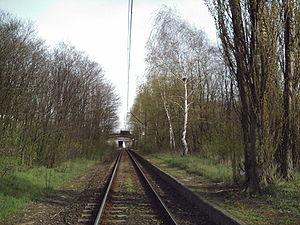
Les voies existantes, avec une gestion appropriée peuvent avoir un rôle de corridor, mais dans les zones d'accélération ou décélération, des trains nettoyeurs doivent débarrasser les rails des feuilles mortes qui font patiner les trains[1].
L’expression corridor biologique ou corridor écologique désigne un ou des milieux reliant fonctionnellement entre eux différents habitats vitaux pour une espèce, une population, une métapopulation ou un groupe d’espèces ou métacommunauté. Ce sont des infrastructures naturelles nécessaires au déplacement de la faune et des propagules de flore et fonge, mais pas uniquement. En effet, même durant les migrations et mouvements de dispersion, les animaux doivent continuer à manger, dormir et se protéger de leurs prédateurs. La plupart des corridors faunistiques sont donc aussi des sites de reproduction, de nourrissage, de repos, etc..